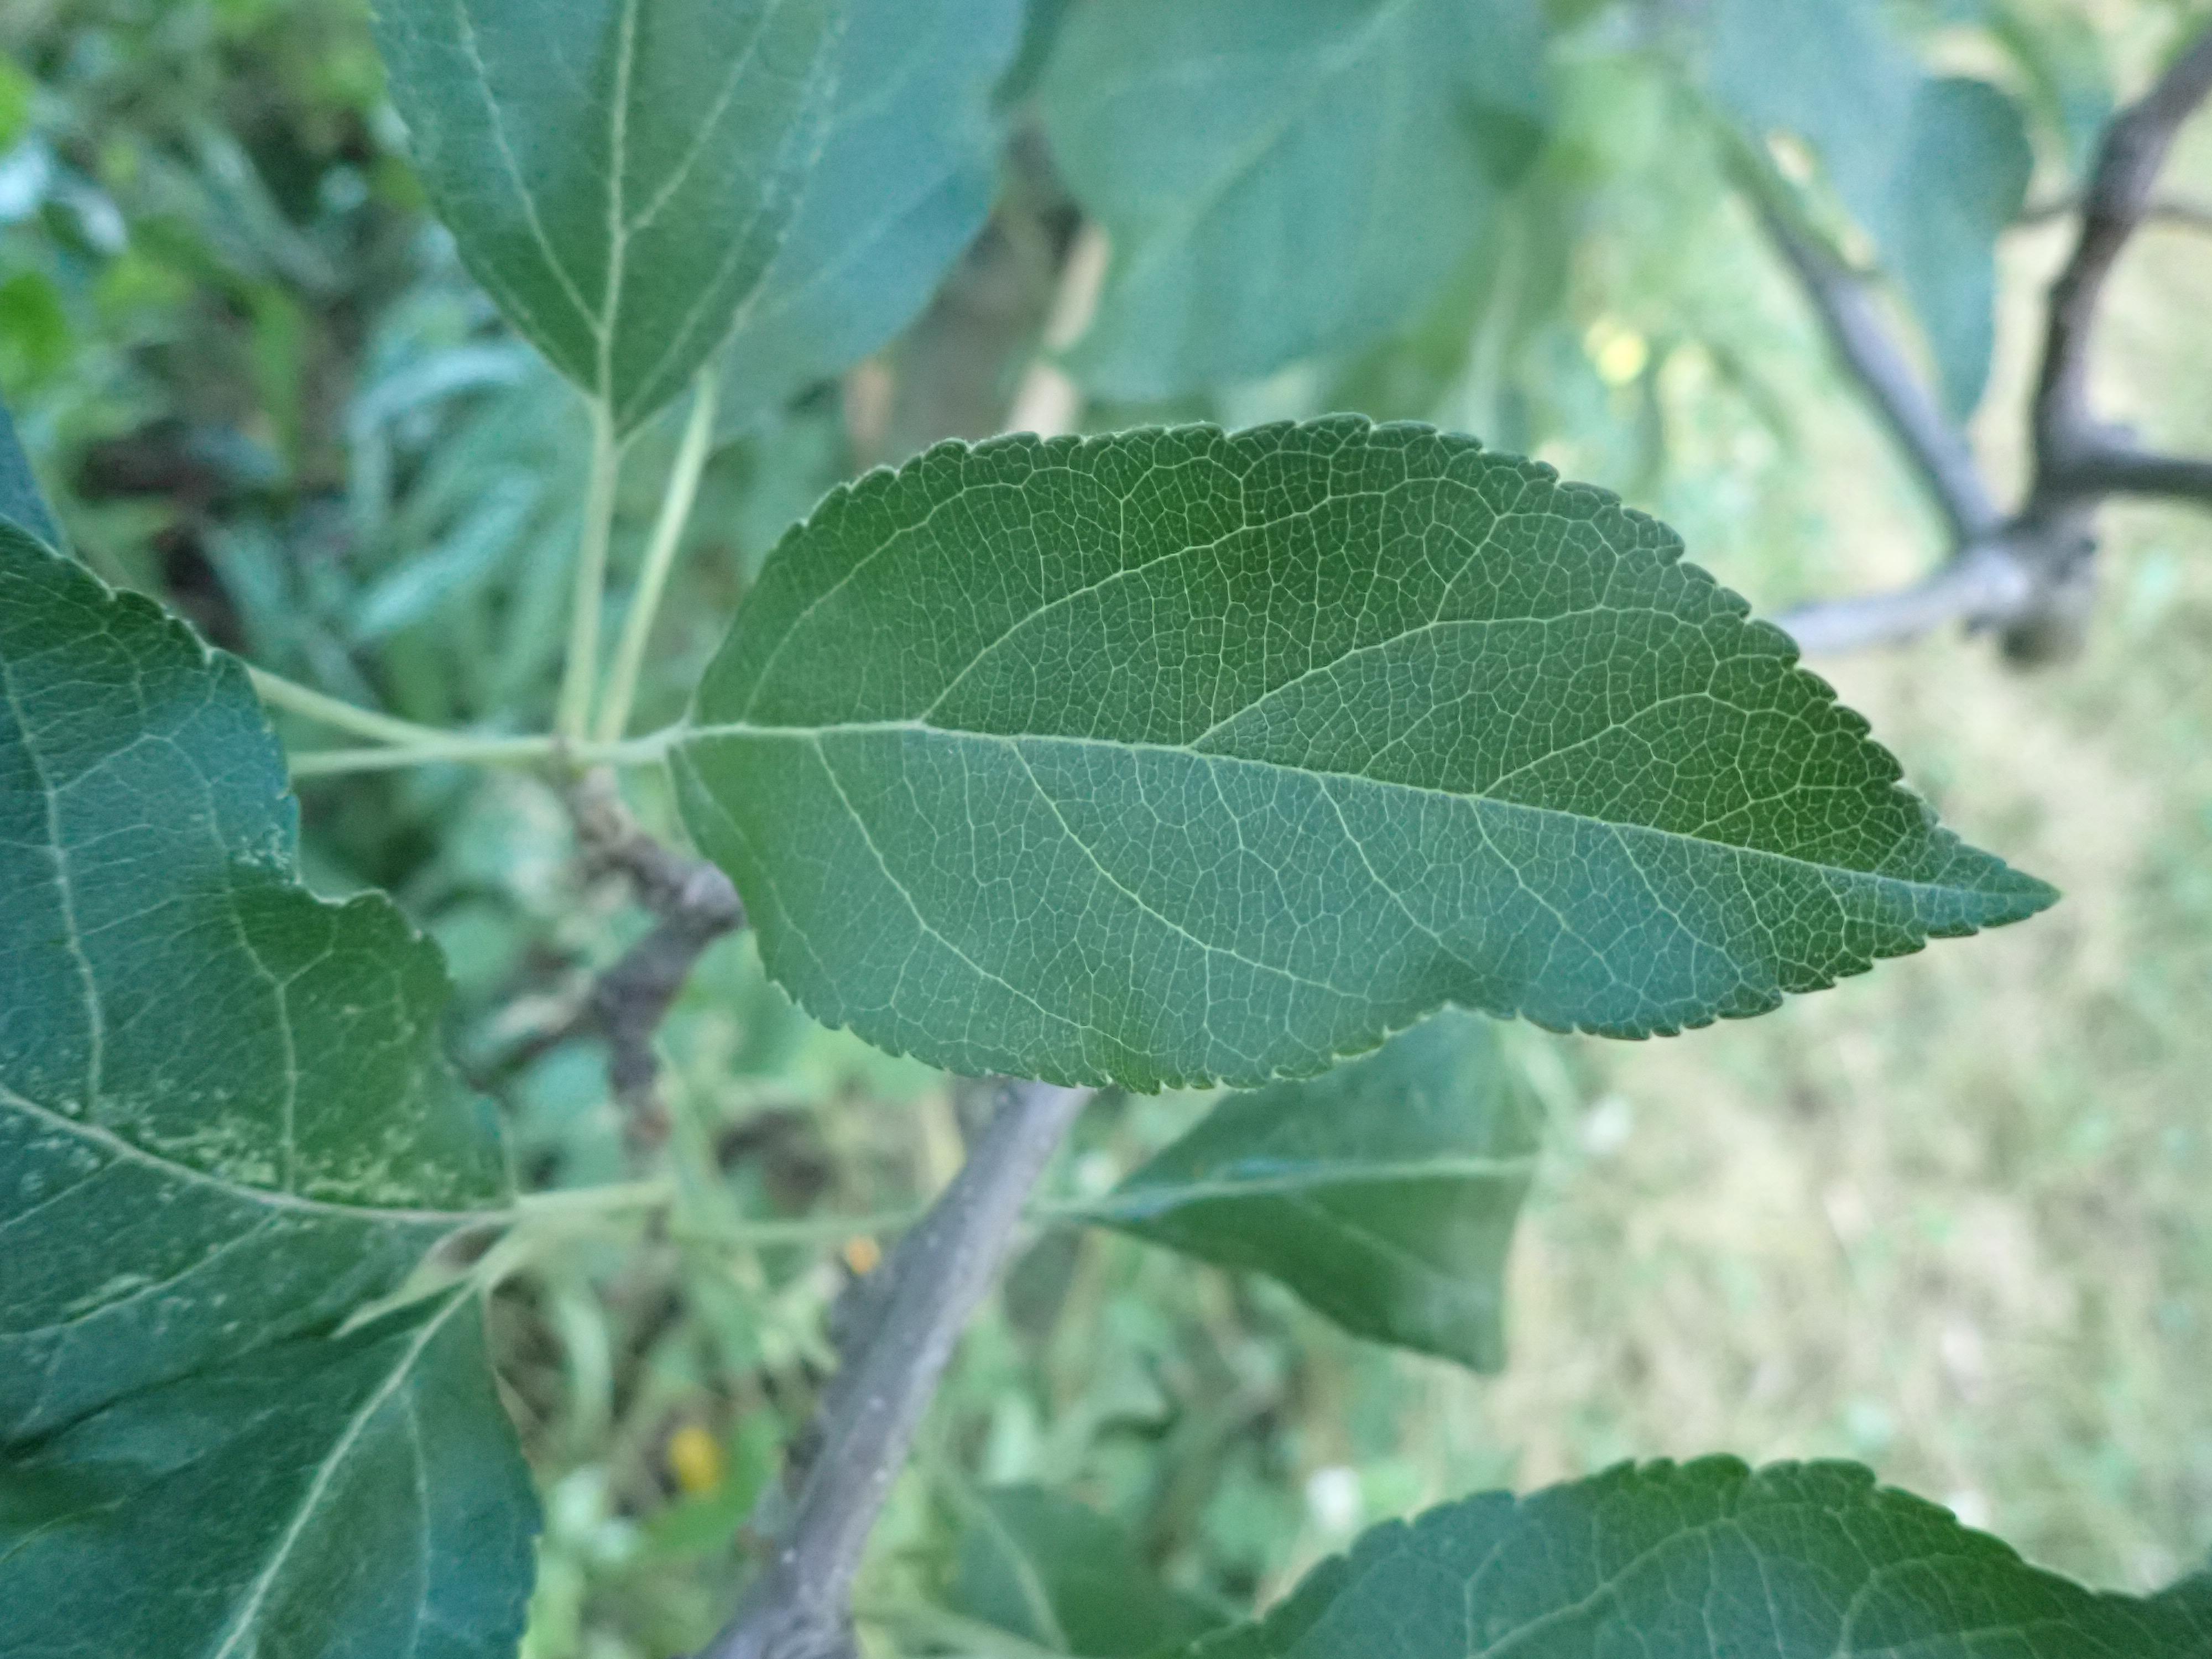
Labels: healthy